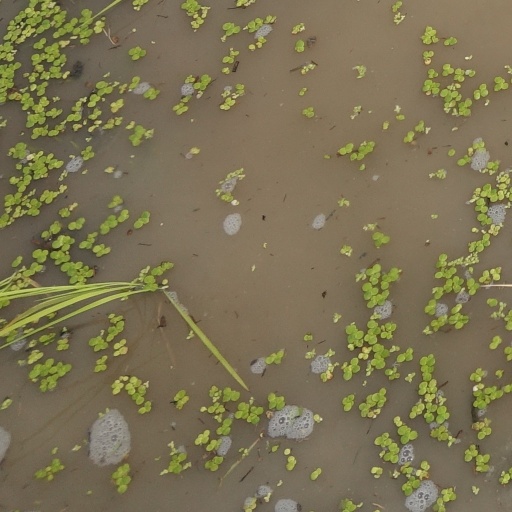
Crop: rice